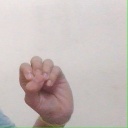
अक्षर: उ